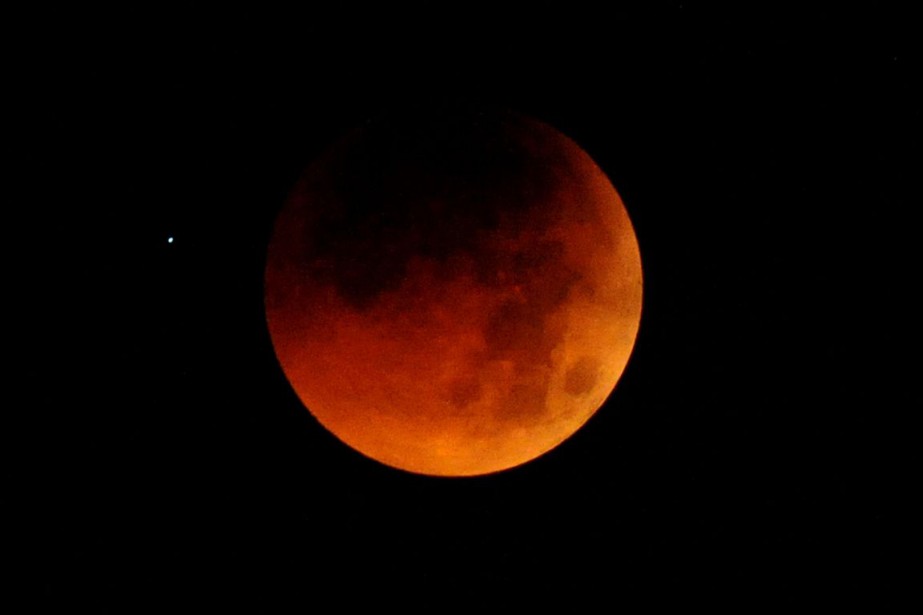
Ñu ngi gis benn nataal ; nataal boo xam ne ñu ngi ciy wone jant bi mu leer jëme ci suuf. Li ci kaw nag  dafa lëndëm.